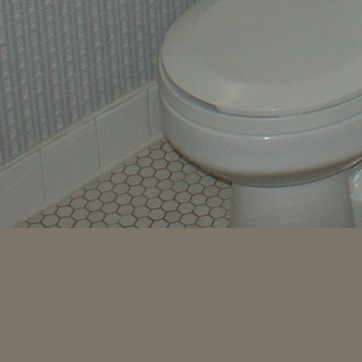
Material: tile